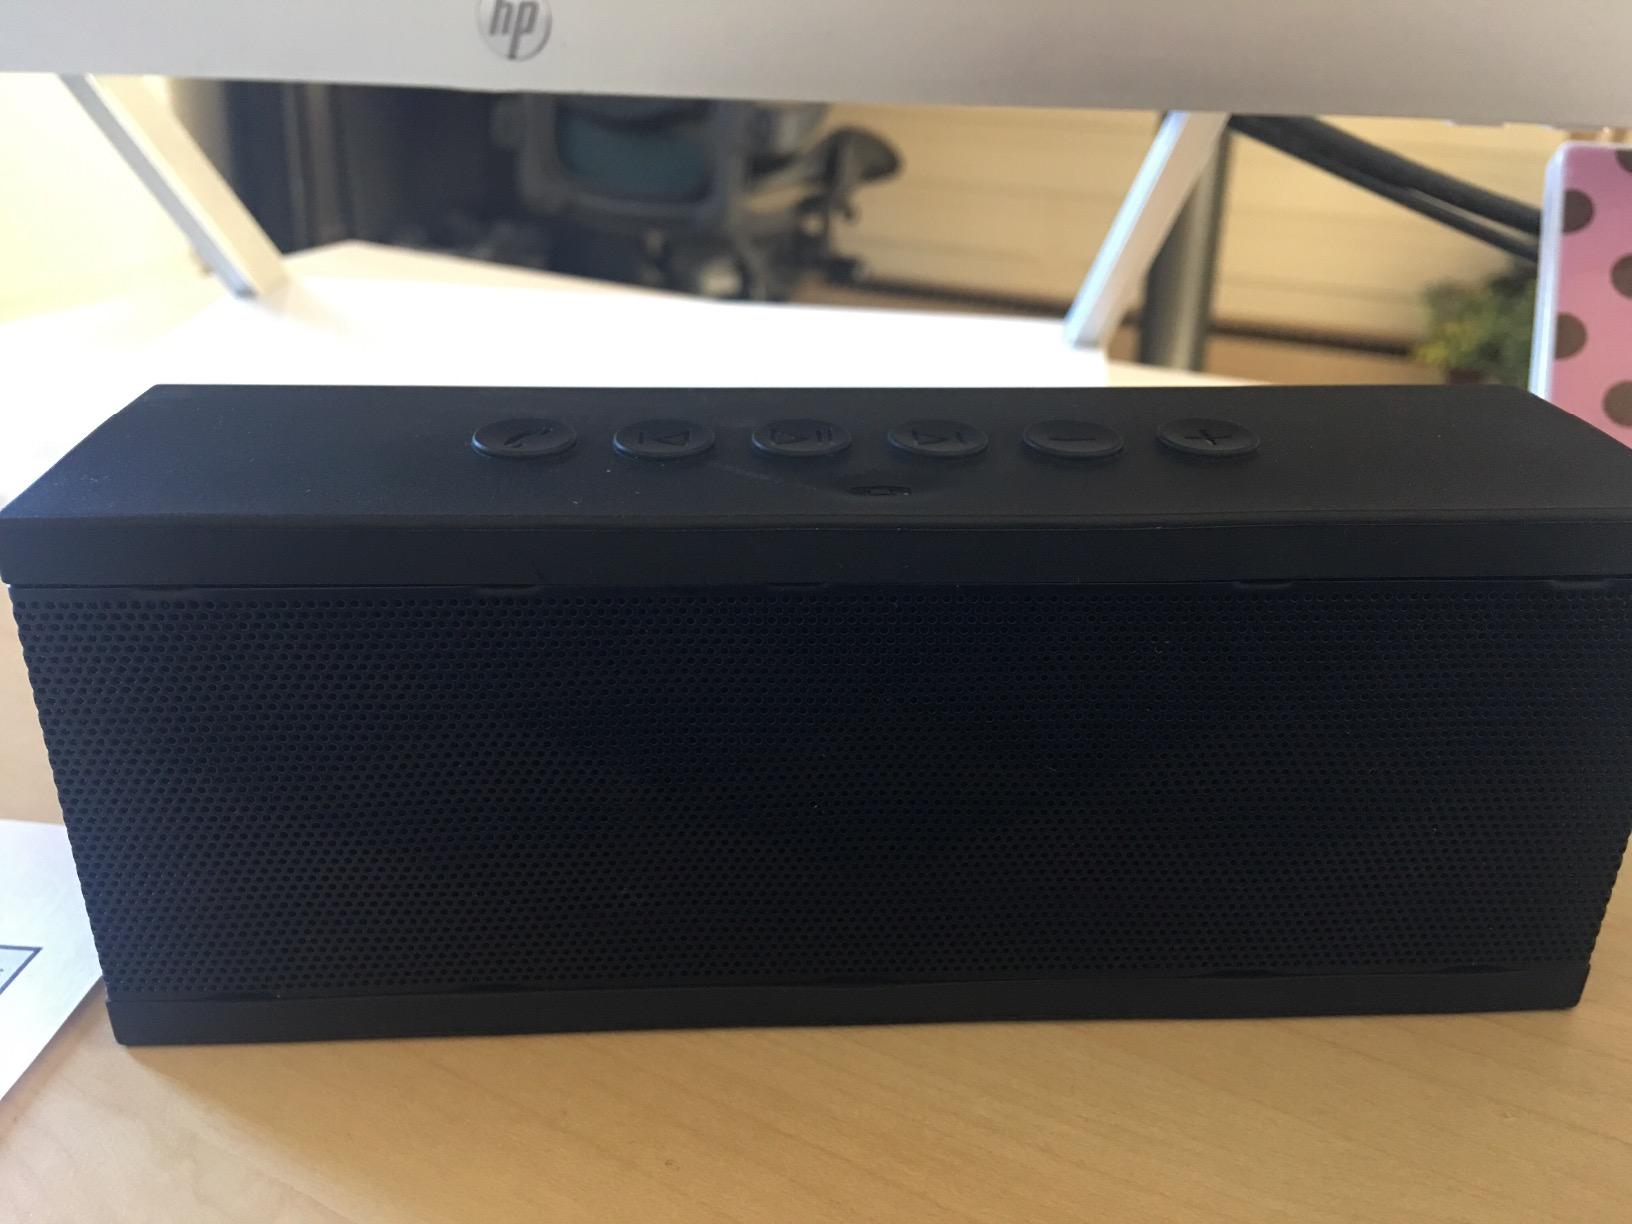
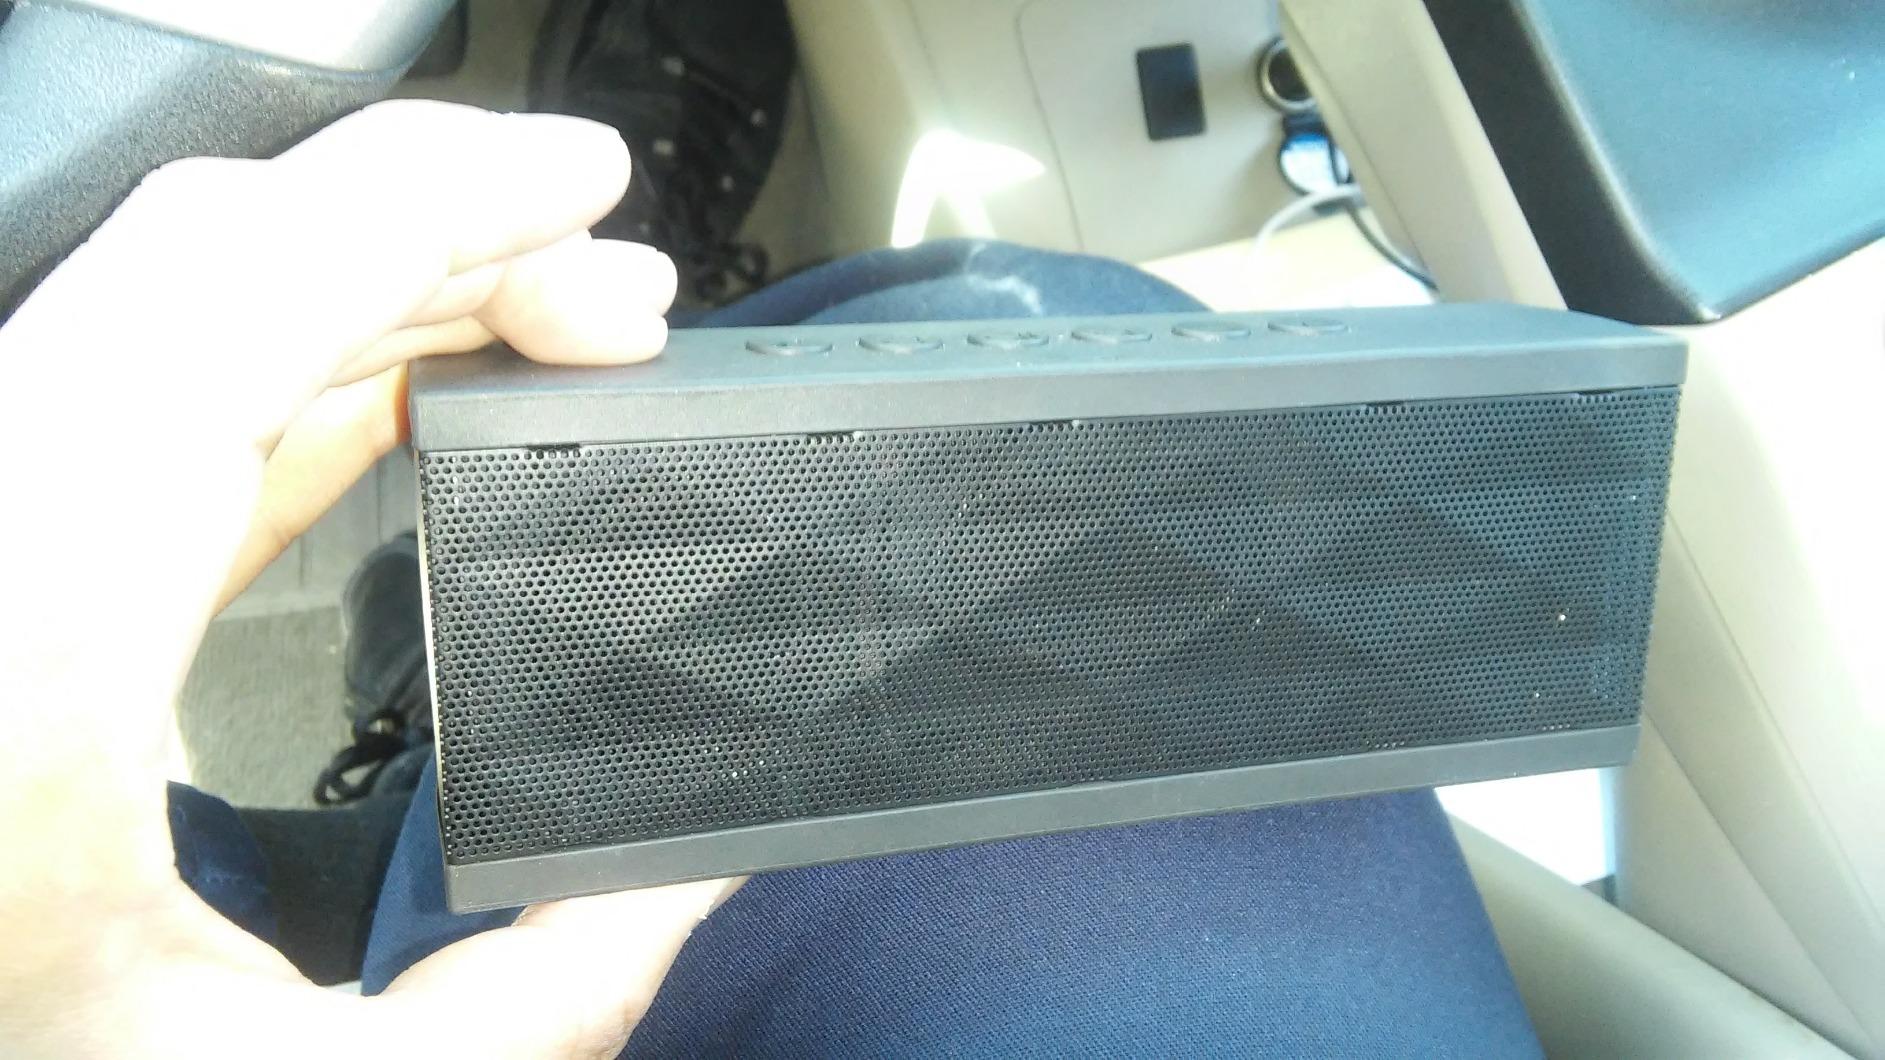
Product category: speaker
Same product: yes